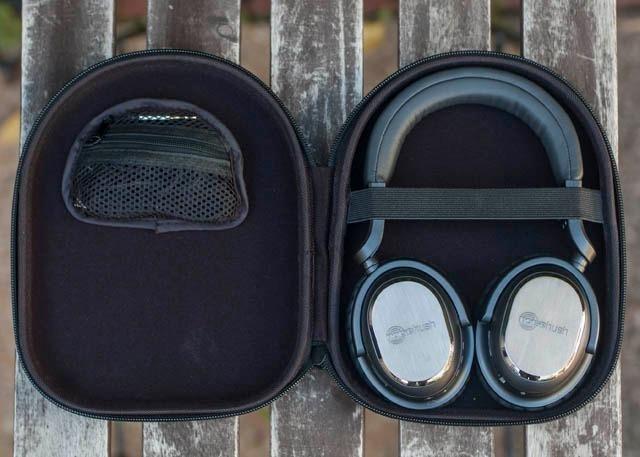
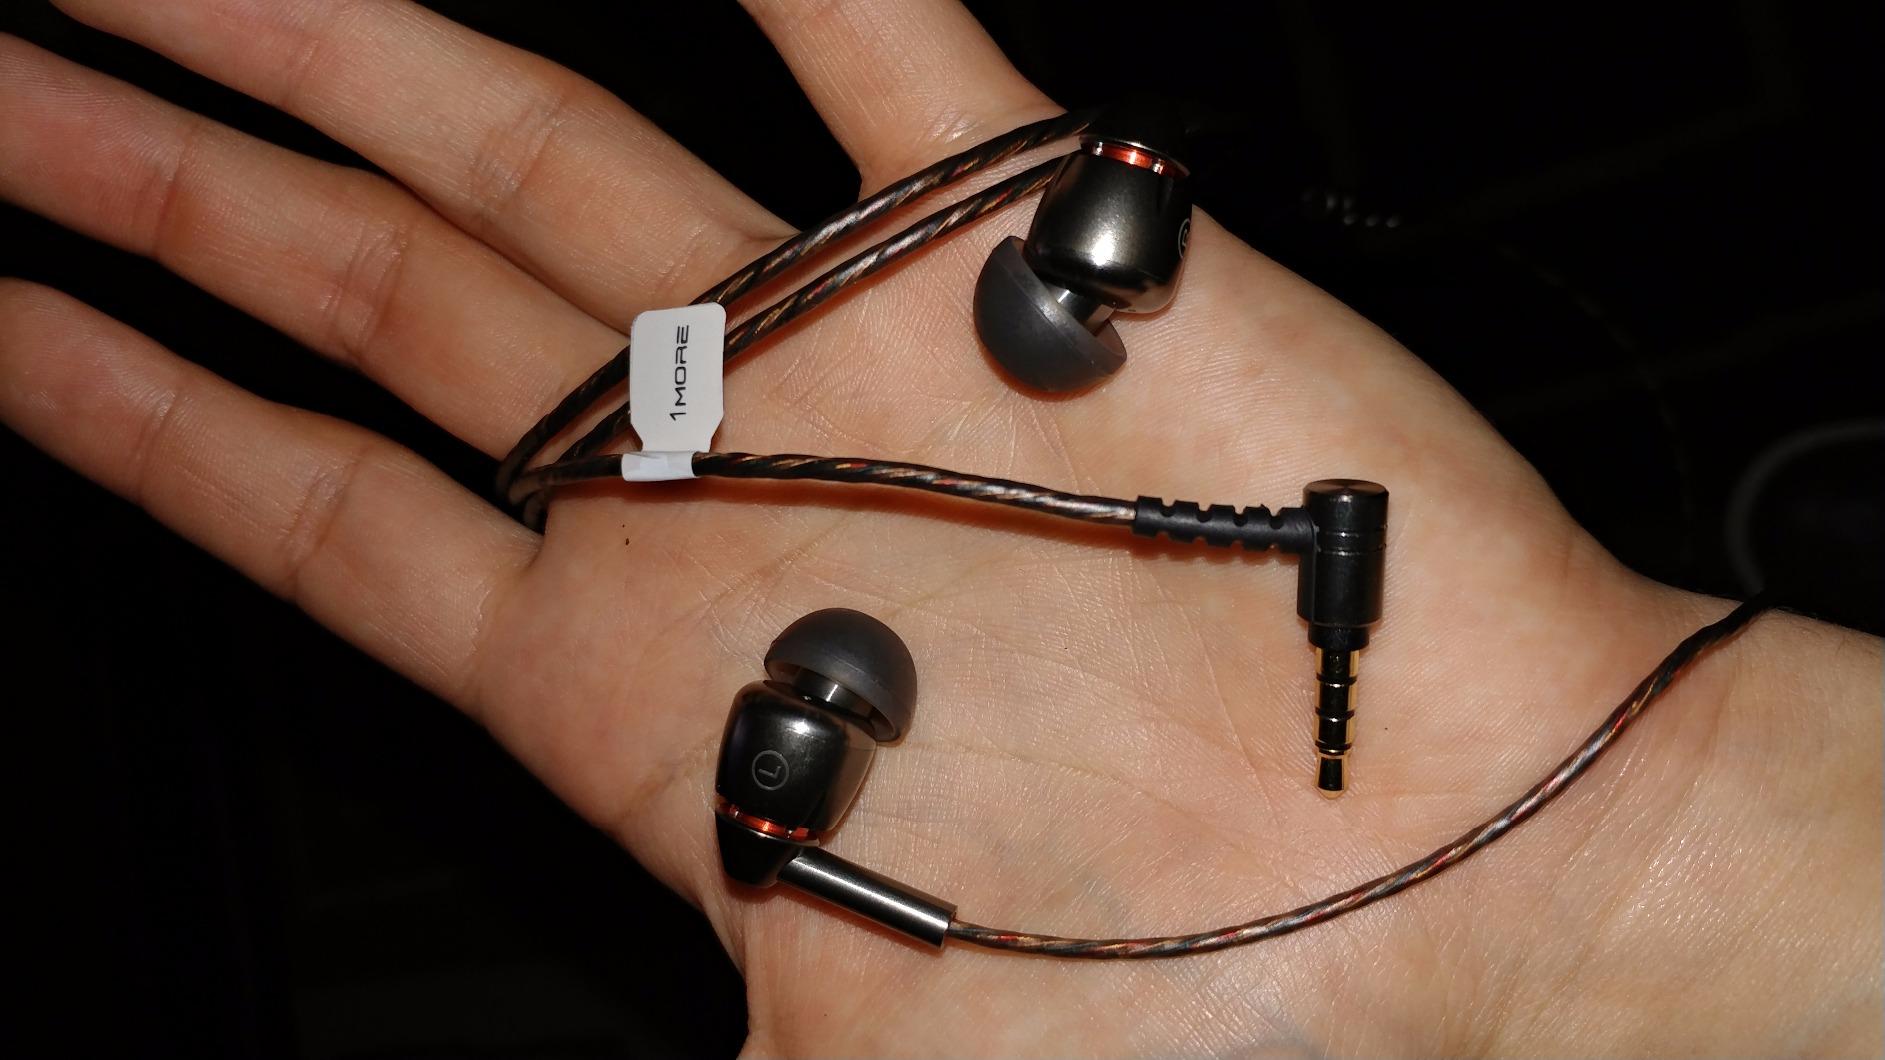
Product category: headphones
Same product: no